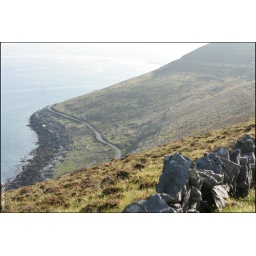
On a green road in BlackHead, next to Fanore, county clare, Ireland.